Robert T. Skinner

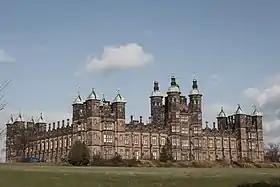
Donaldson's School

He was born at Bethelnie Farm near Aberdeen on 22 May 1867, one of 17 children of James Skinner (b. 1824), a farmer, and his wife, Jane Anderson (b. 1831). He was educated at Aberdeen Grammar School.